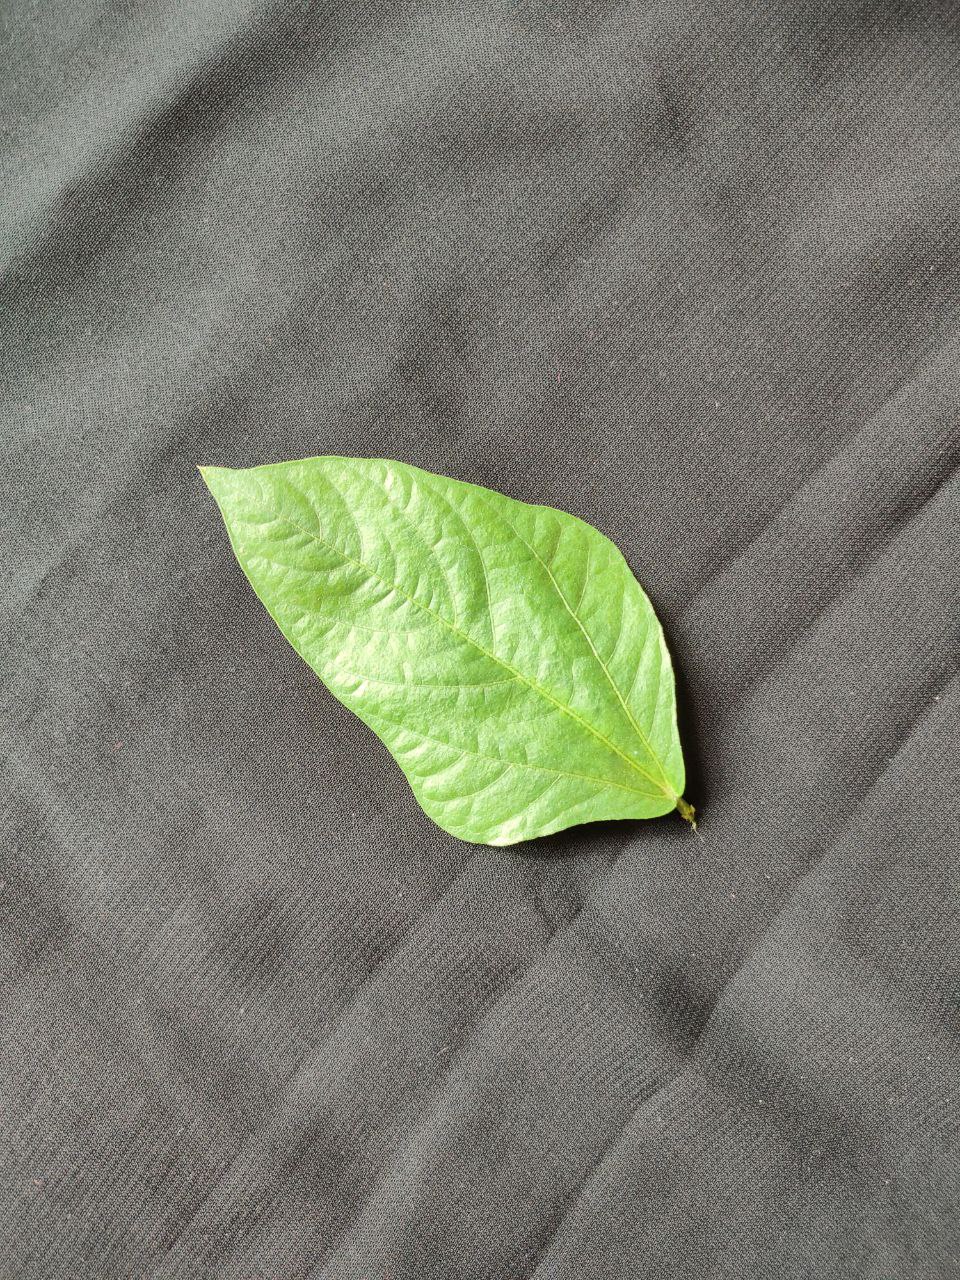
Crop: cowpea
Leaf condition: Fresh Leaf